Musgrave Pencil Company

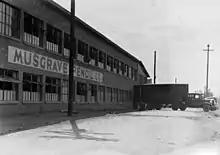
The Musgrave factory c. 1929

From 1916 to 1923, Musgrave employed a team of workers whose job was to gather cedar fence posts and rails. The weathered wood was ideal for making pencil slats, being already dried and straight. In many cases, the farmers were happy to exchange their old wooden fences for new wire fences, installed for them by Musgrave workers. When the cedar trees needed by pencil manufacturers became scarce, this source of cedar kept Musgrave in business producing their slats for export.